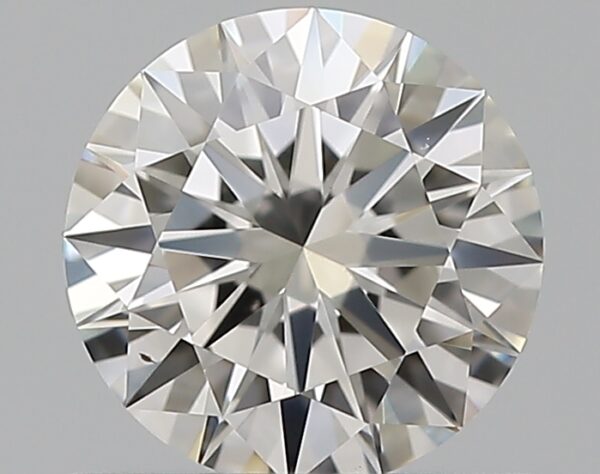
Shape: round
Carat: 0.59
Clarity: VS2
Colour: H
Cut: EX
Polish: EX
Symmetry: EX
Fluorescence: F
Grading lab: GIA
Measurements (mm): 5.45 x 5.46 x 3.27